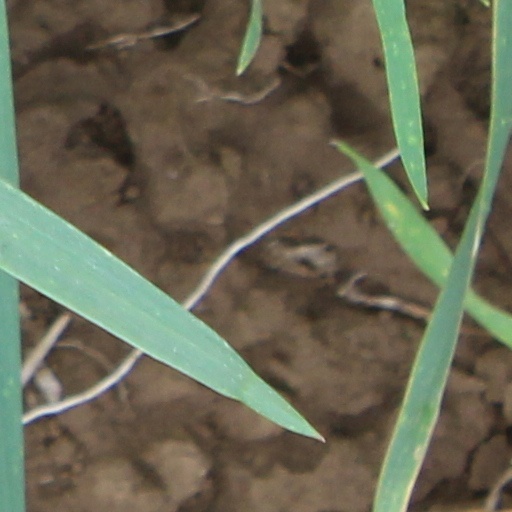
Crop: wheat